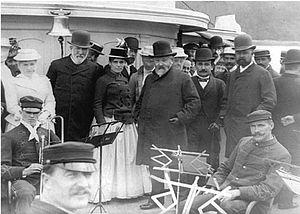
Benjamin Harrison, né le 20 août 1833 dans le comté de Hamilton et mort le 13 mars 1901 à Indianapolis, est un militaire, juriste et homme d'État américain. Il est le 23ᵉ président des États-Unis, en fonction de 1889 à 1893.